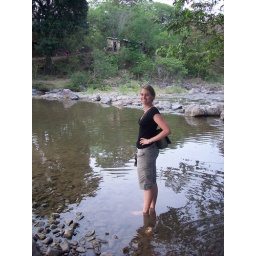
After crossing the river coming back from Lupita's house in El Ojastal.